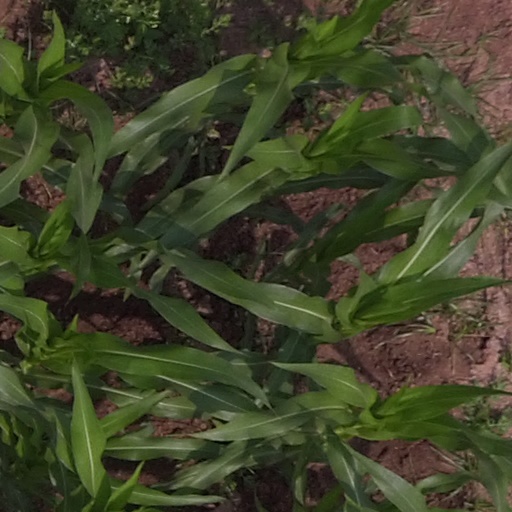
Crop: maize; corn